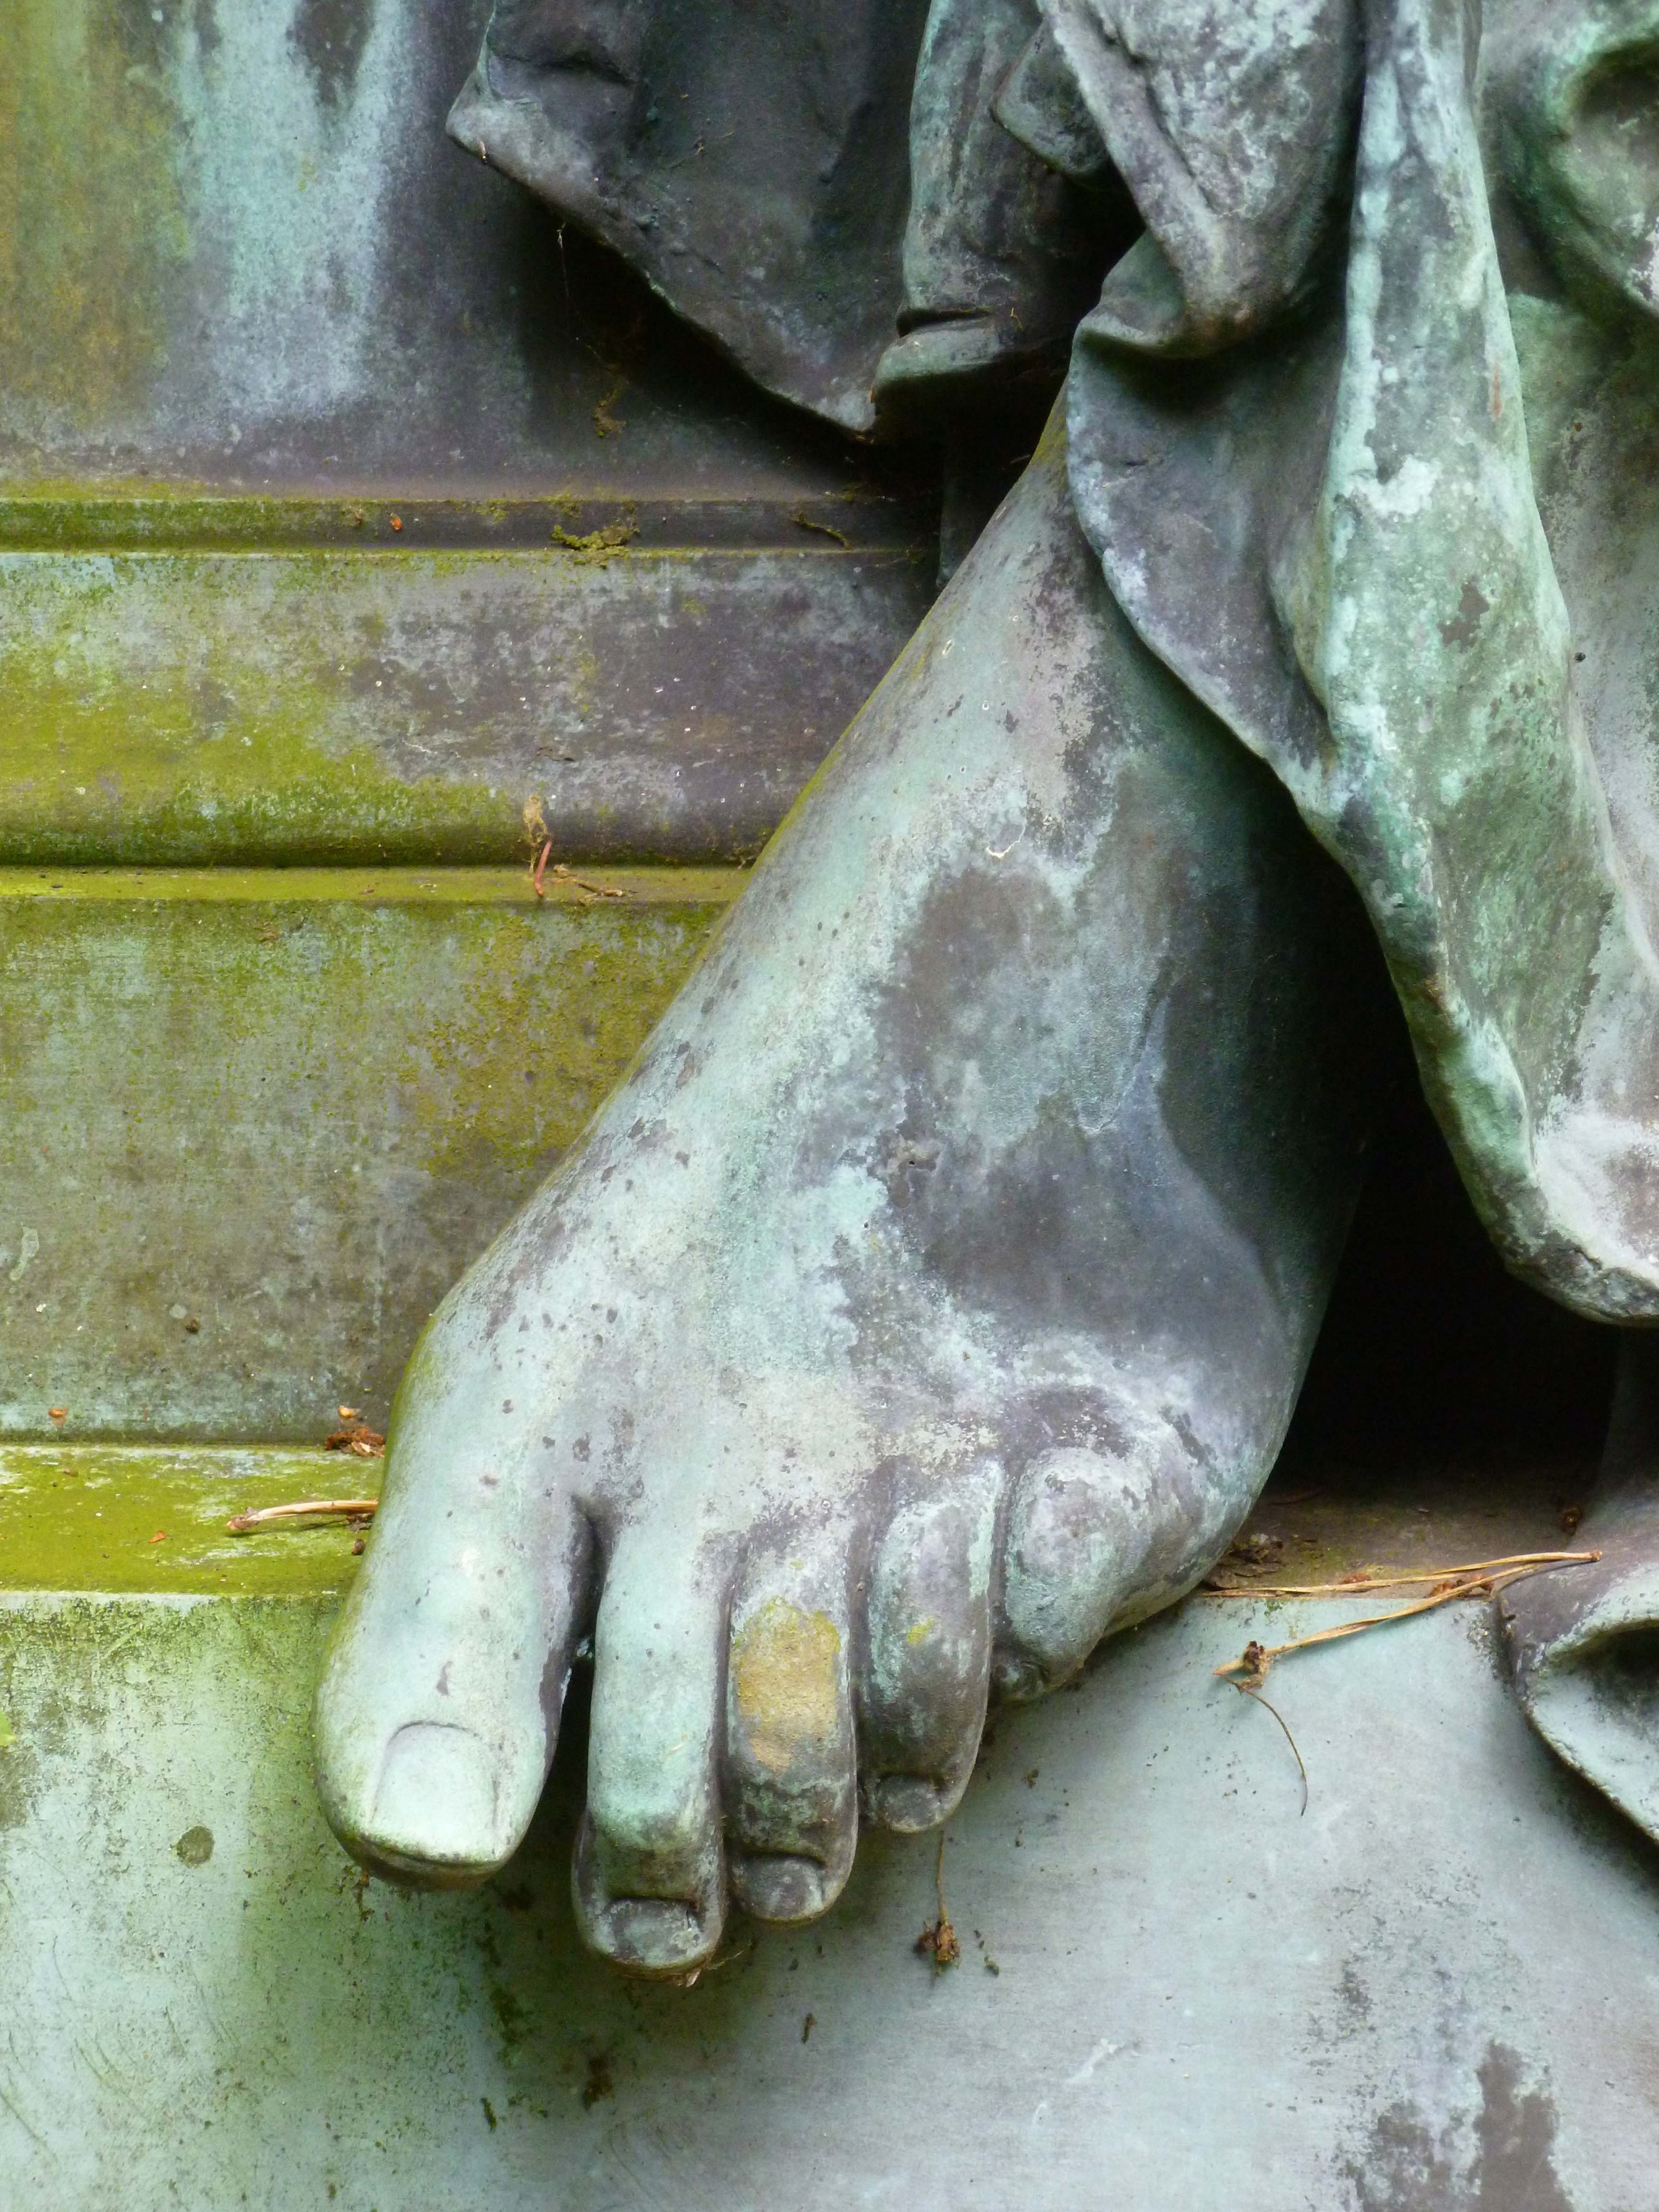
rock, wood, leaf, stone, statue, green, symbol, foot, human, cemetery, material, artwork, sculpture, art, figure, level, bronze, carving, mood, tomb figure, sensuality, part of the body, sky beings, toes female